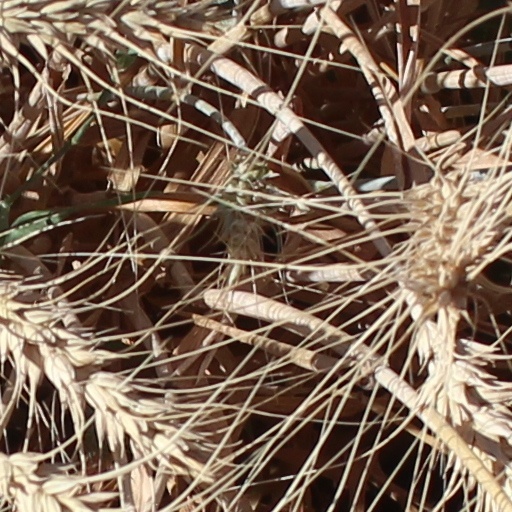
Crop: wheat